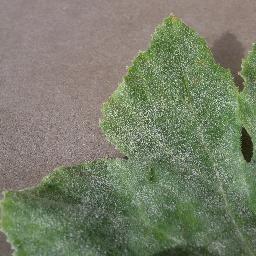
Label: Squash___Powdery_mildew